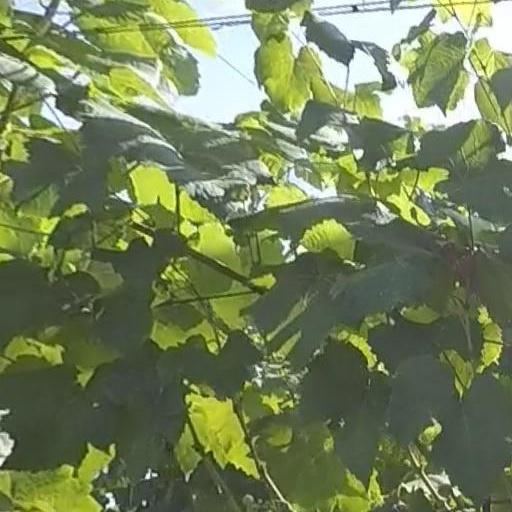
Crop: grape